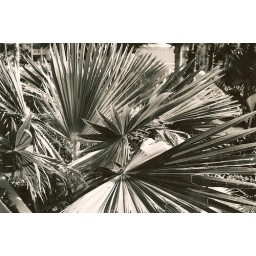
palm tree by my balcony